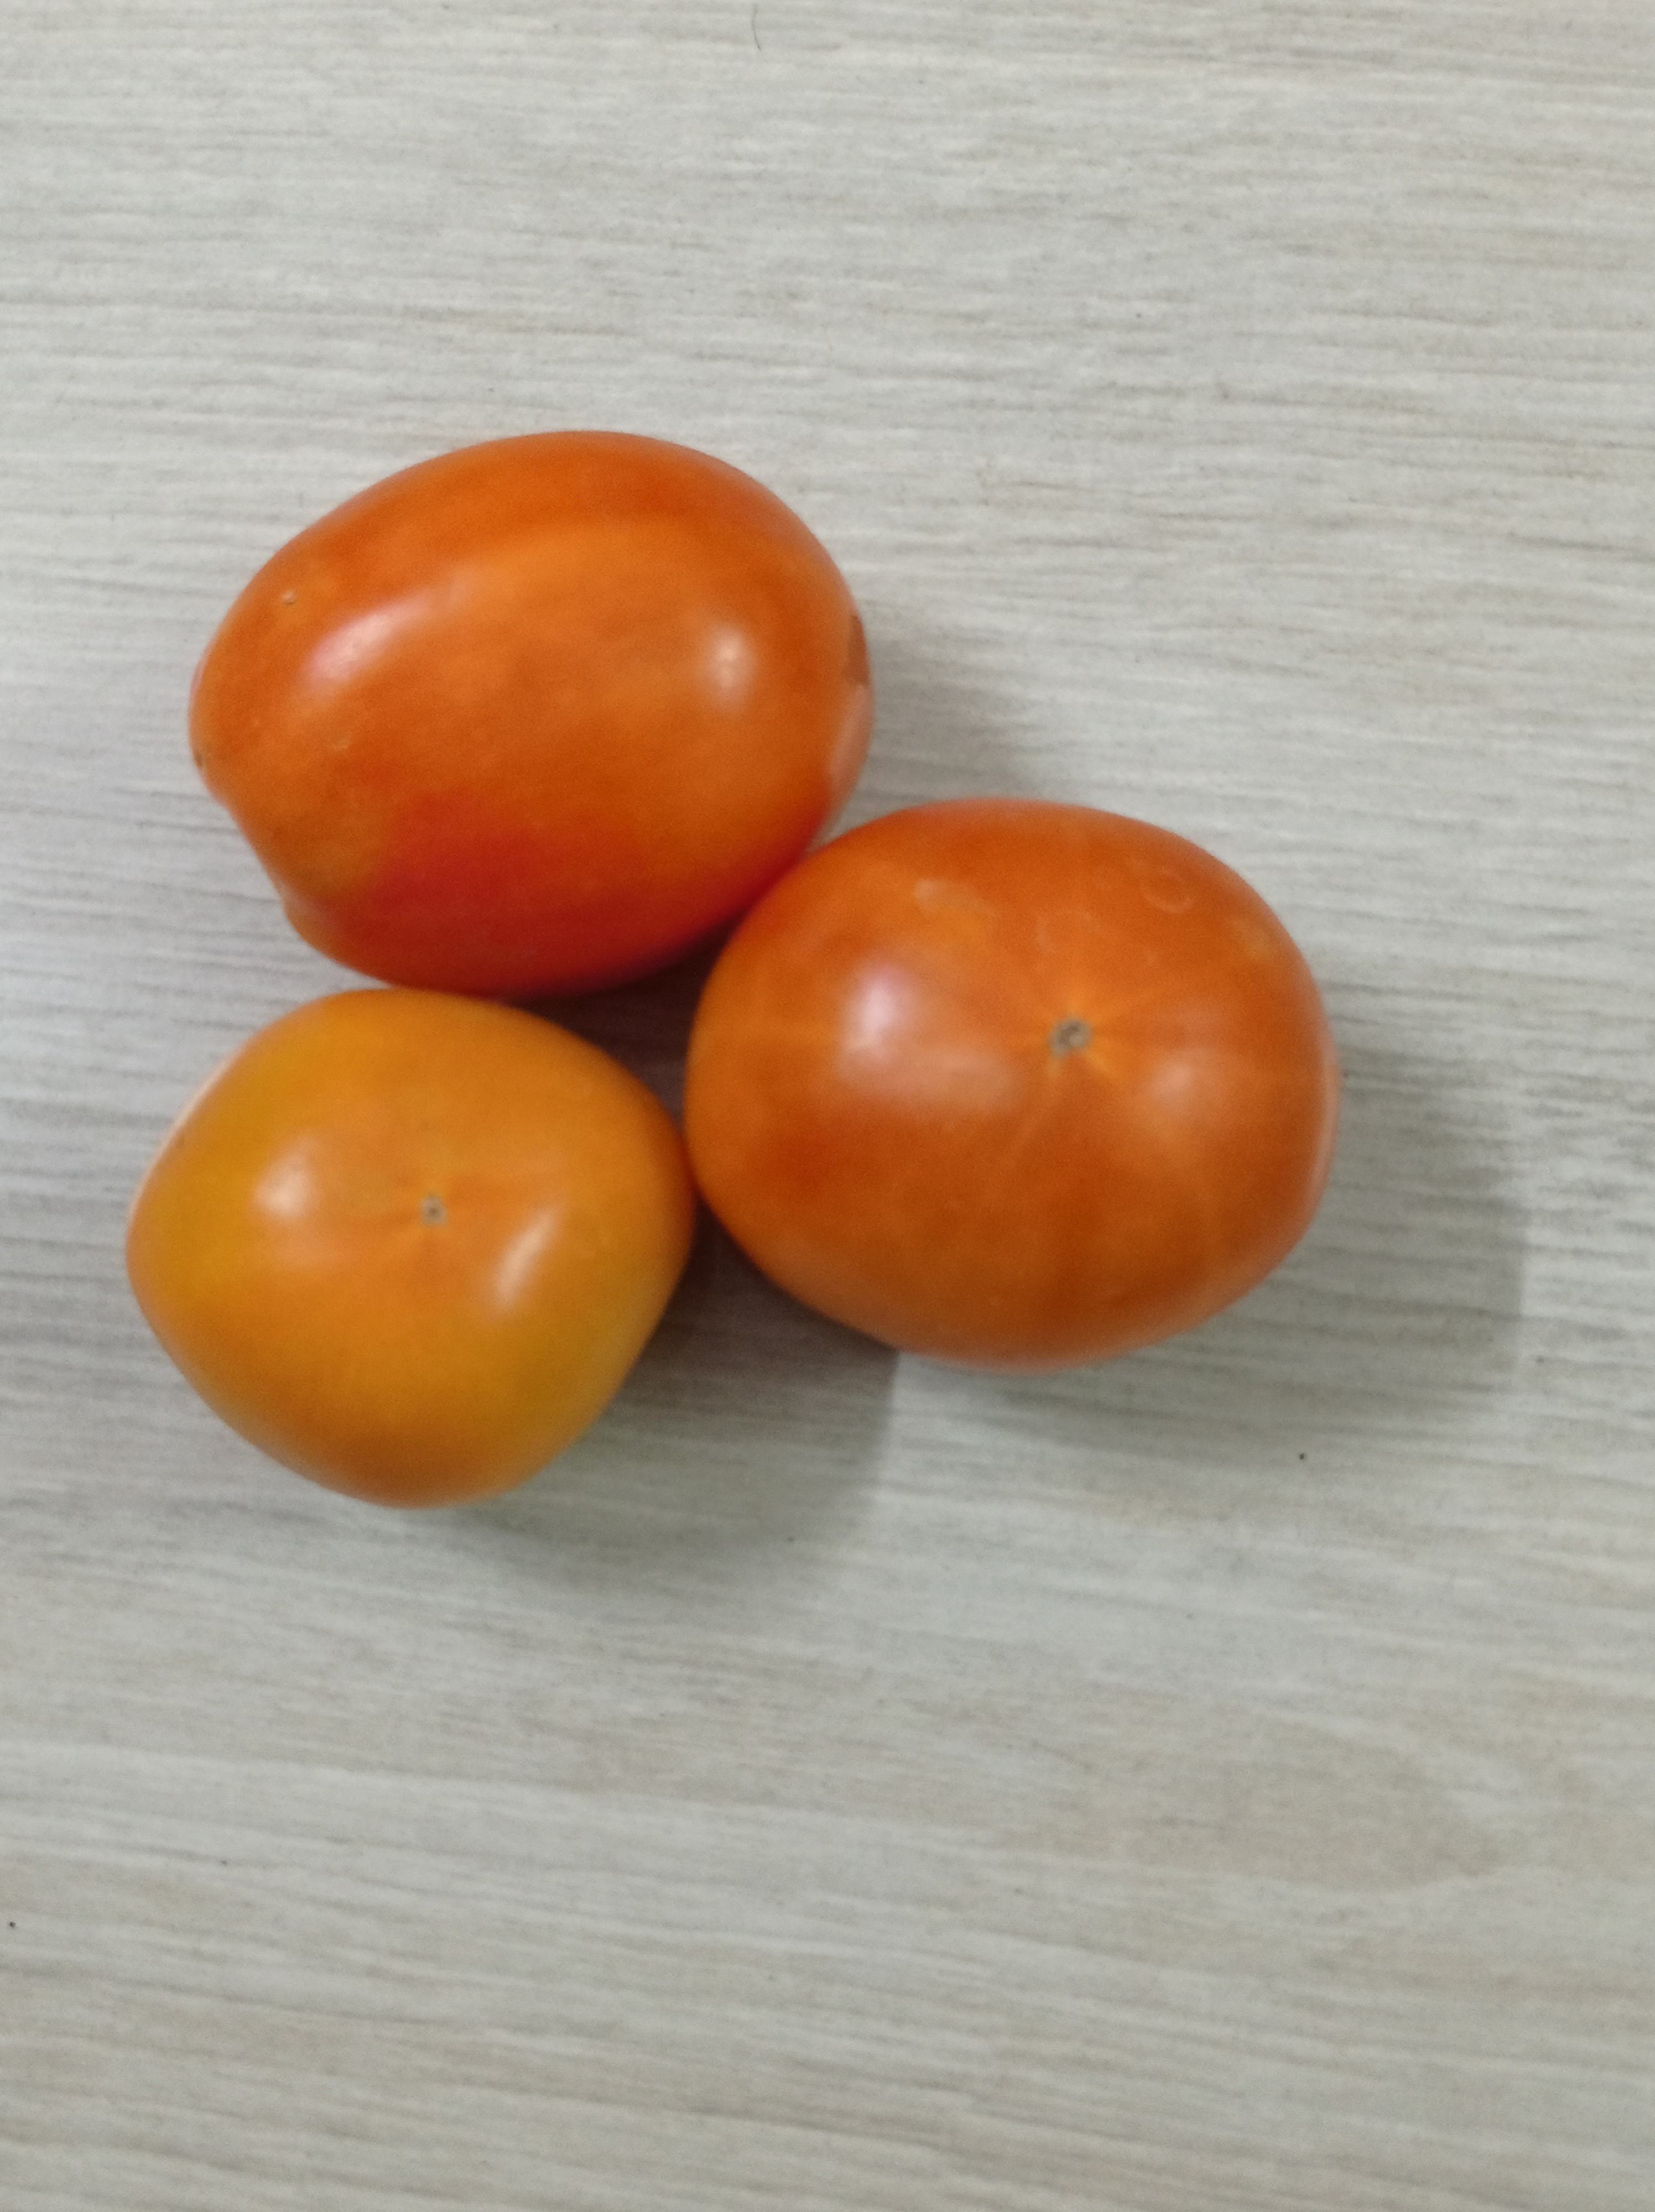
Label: Fresh